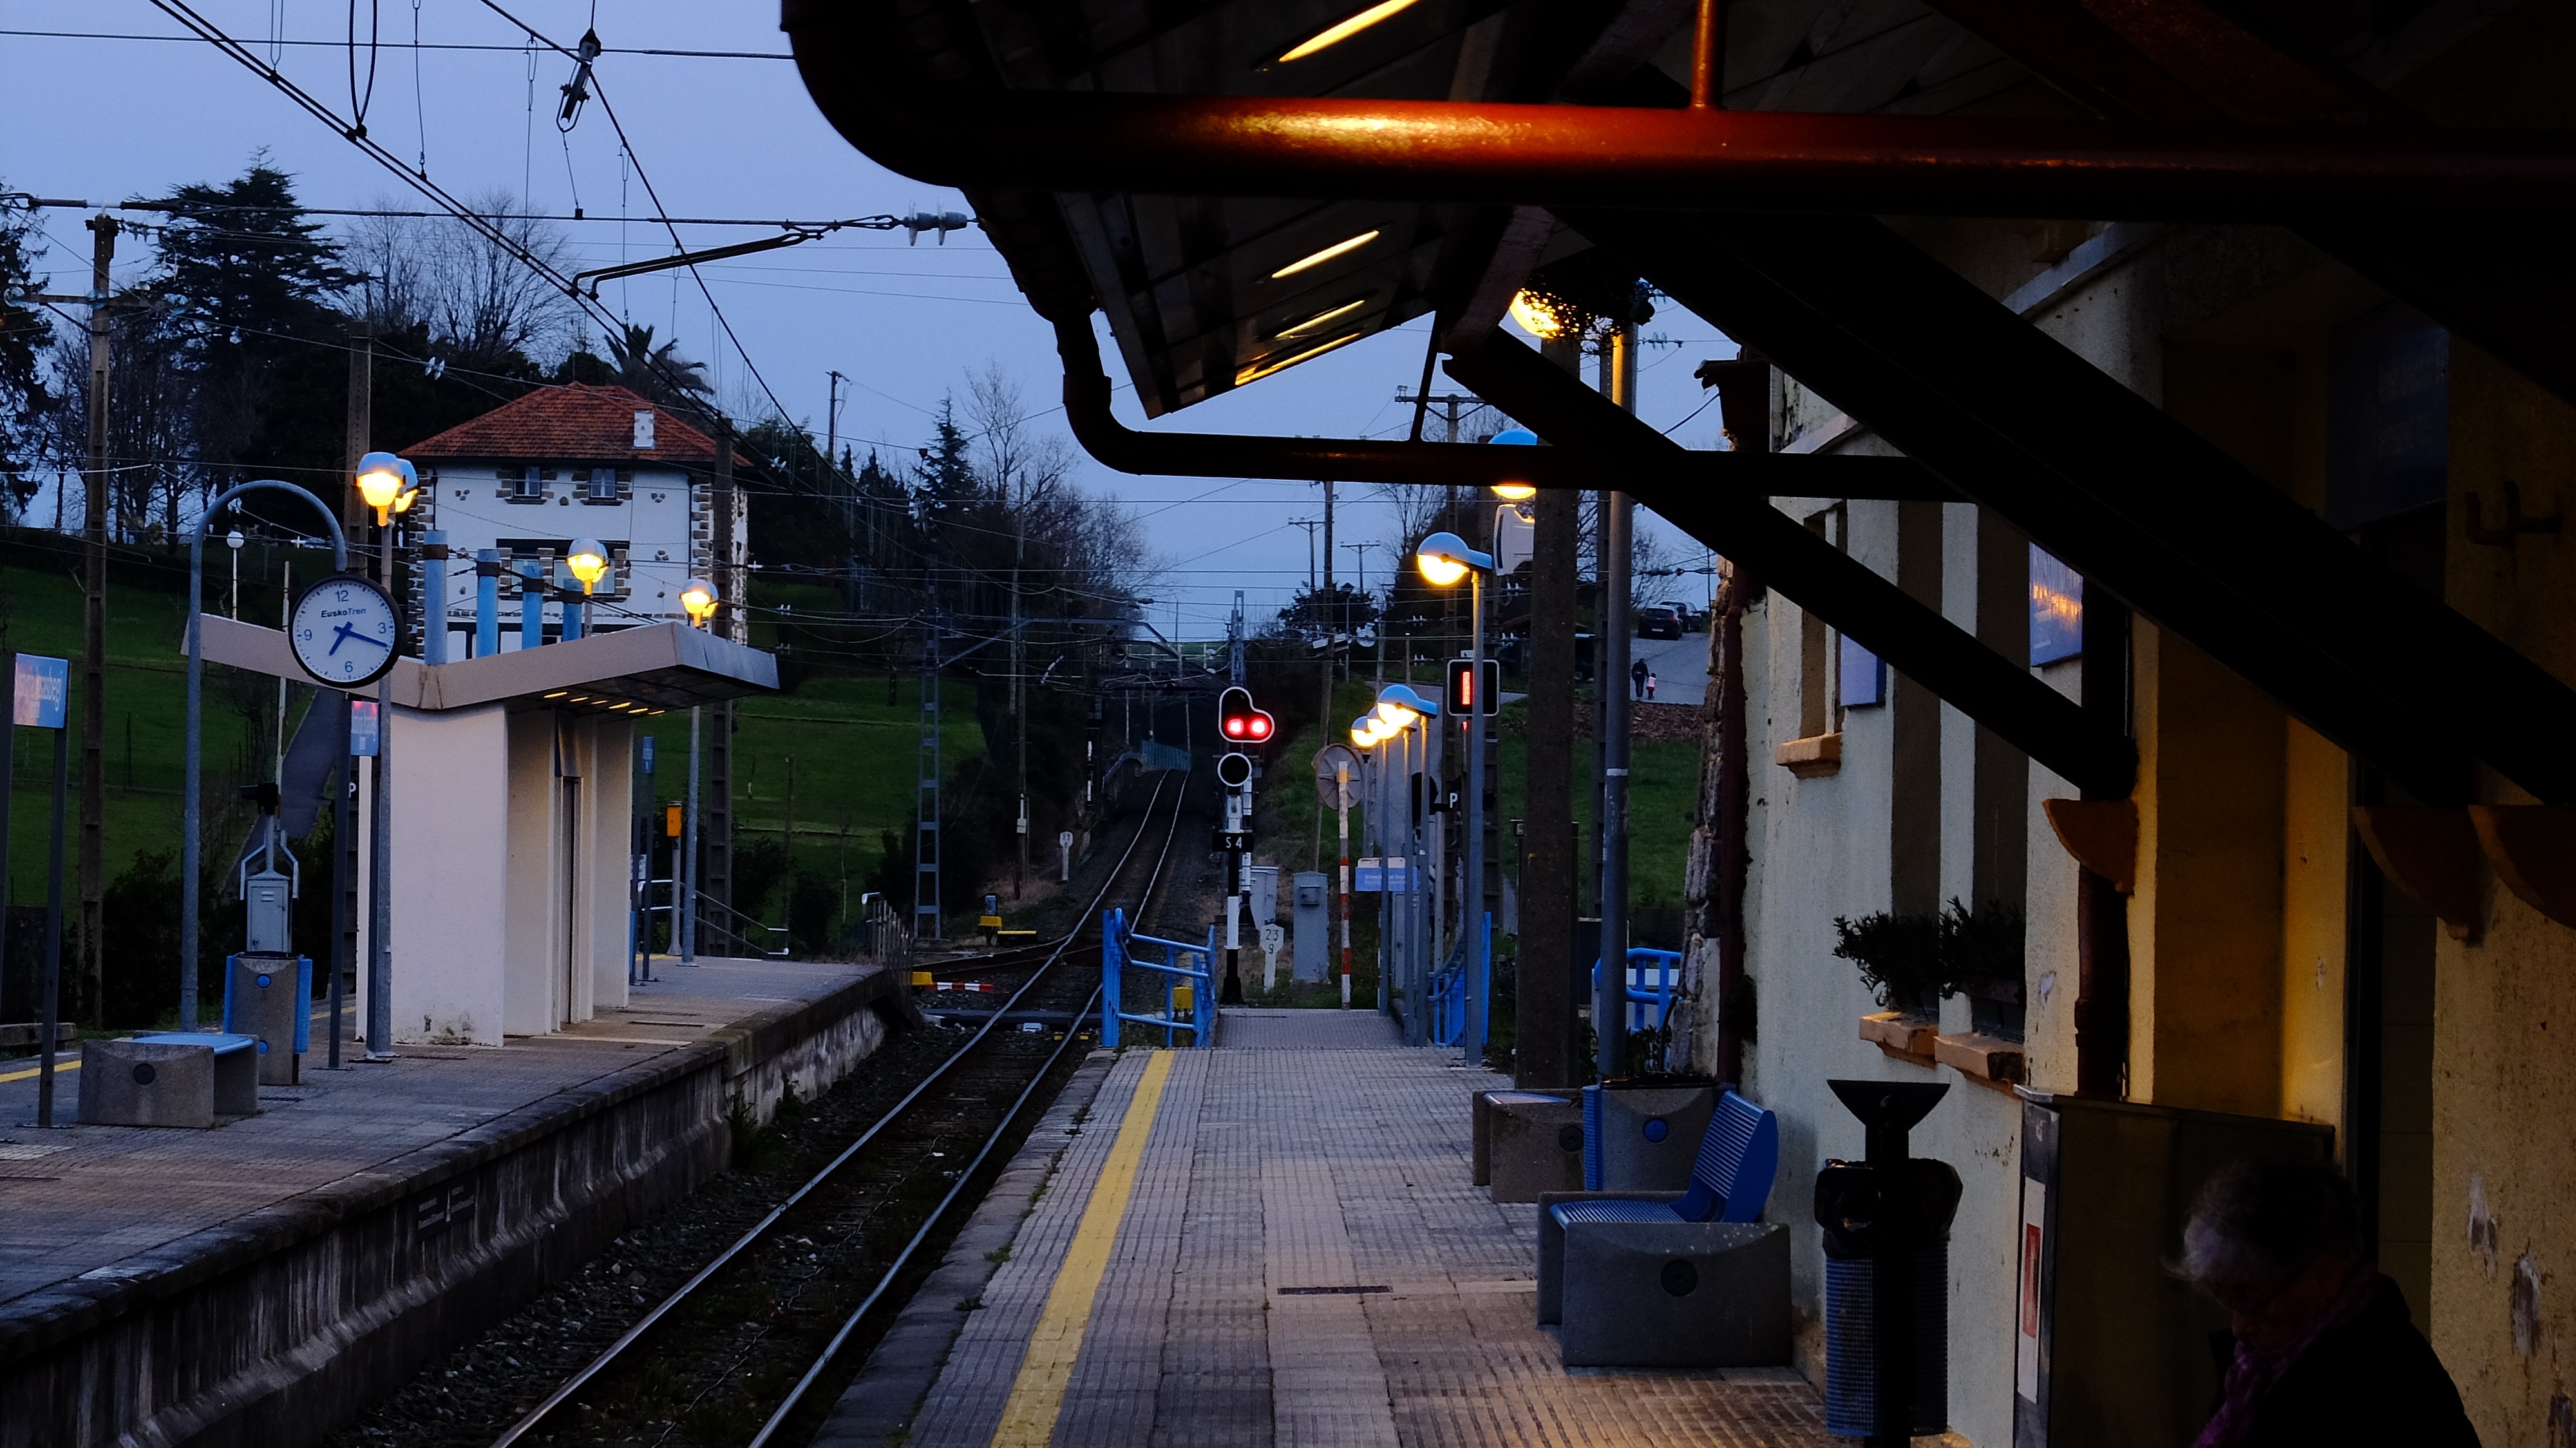
light, road, street, night, city, train, transport, evening, vehicle, darkness, lighting, public transport, urban area